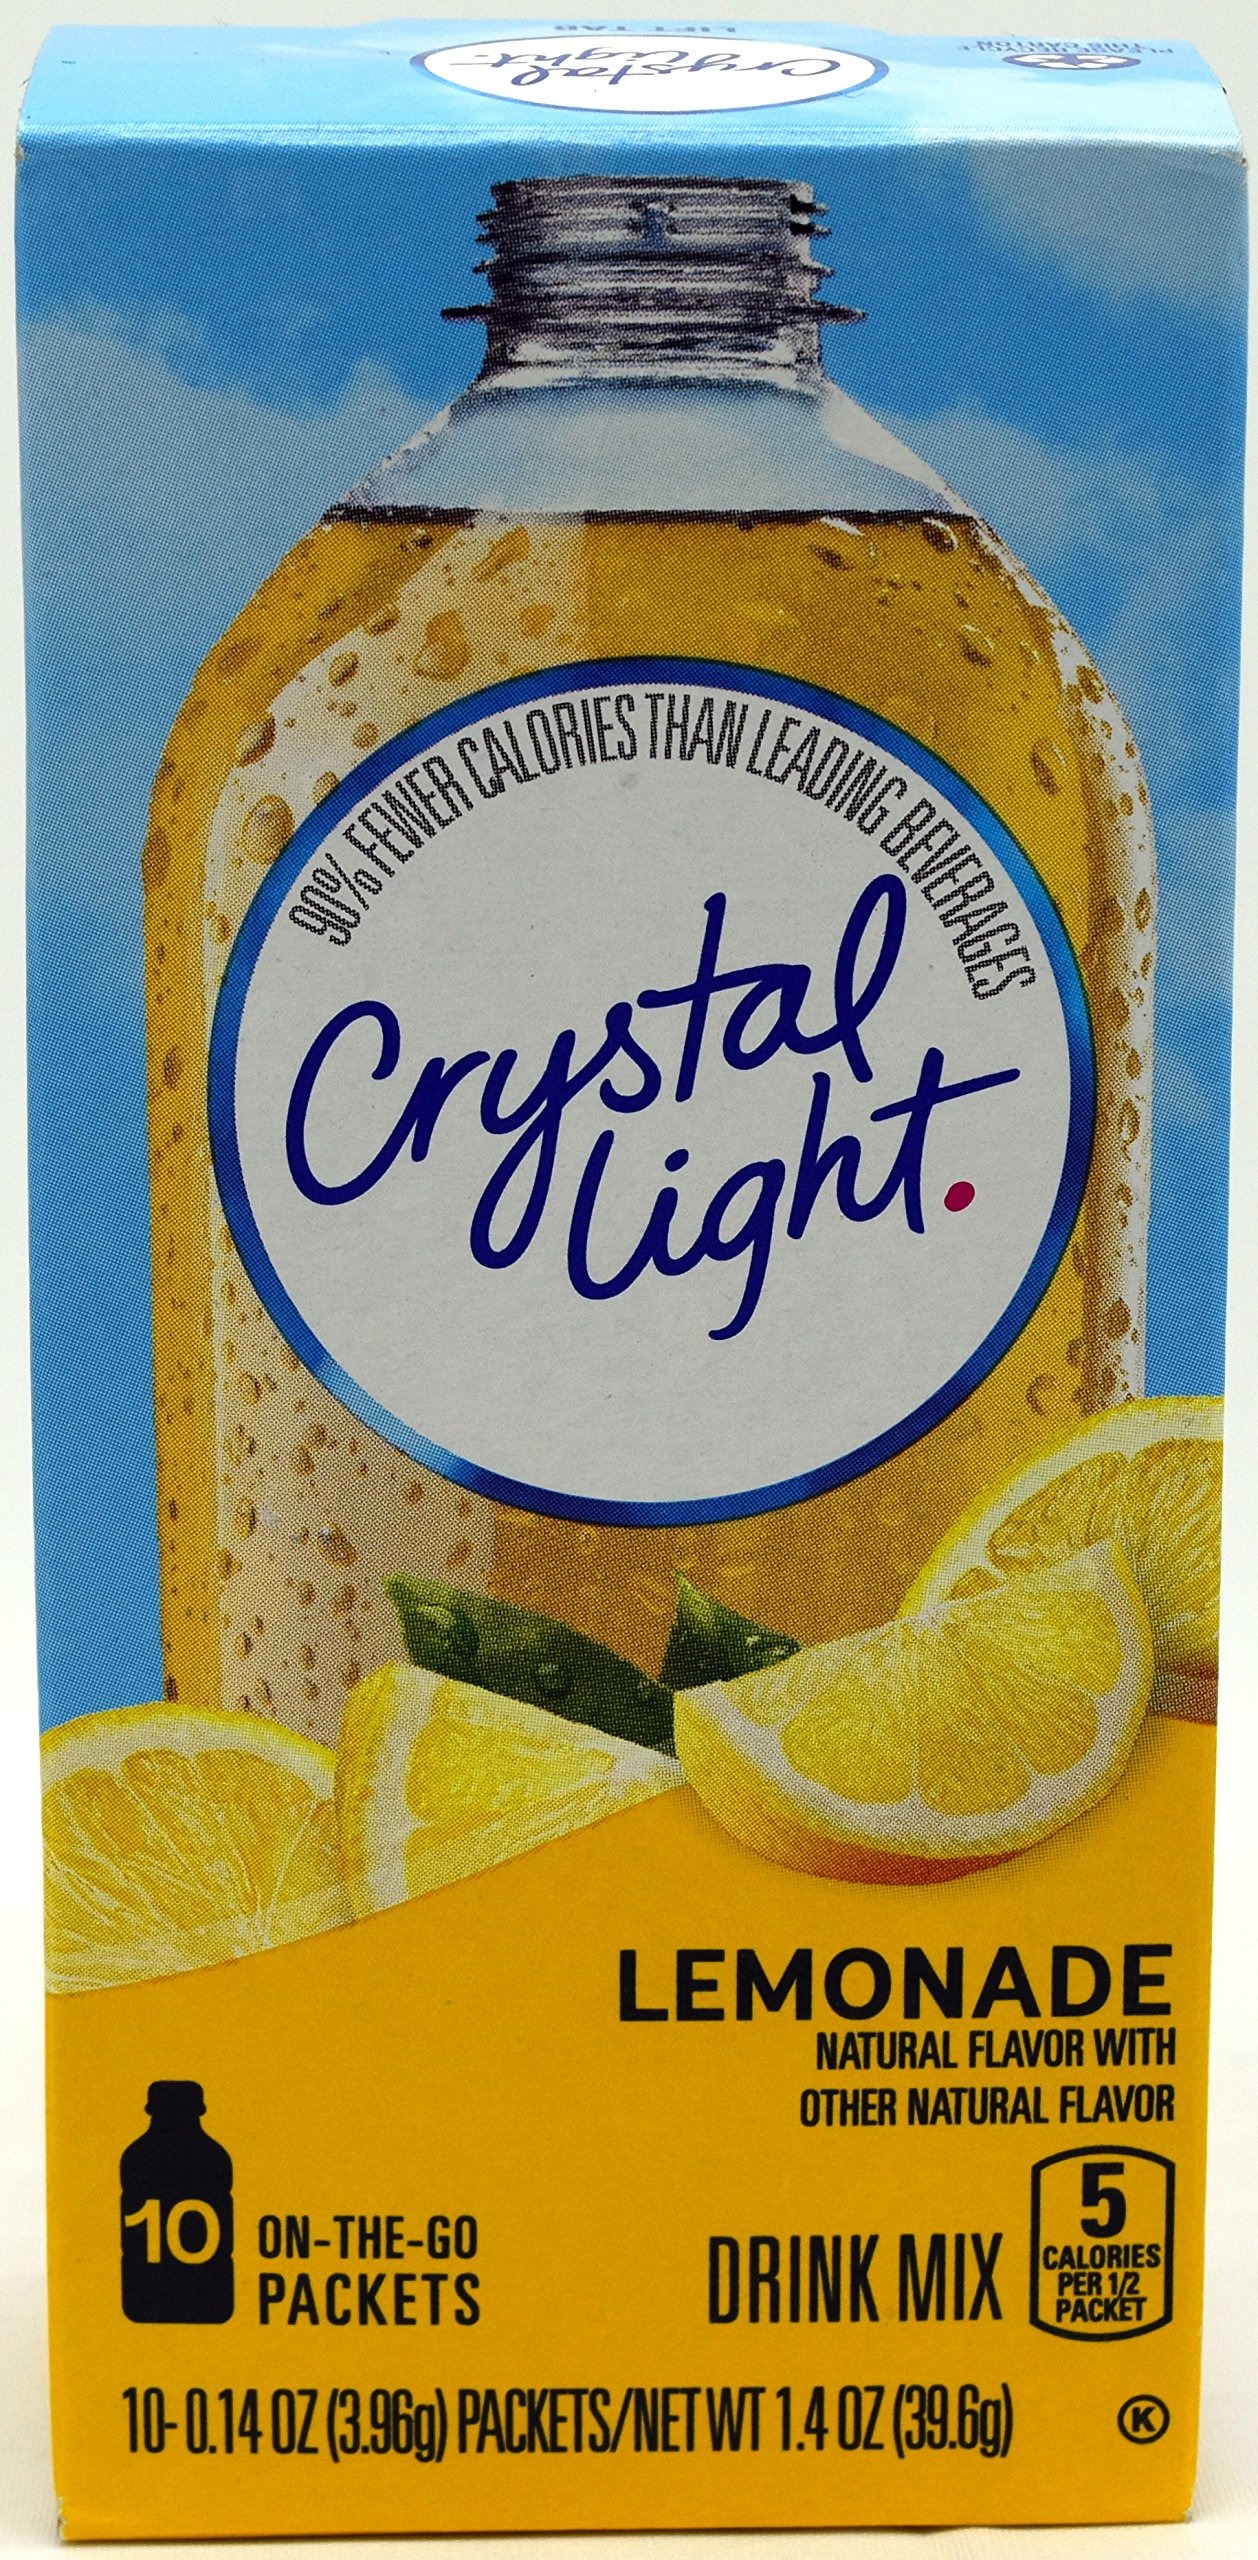
Item Name: Crystal Light On The Go Natural Lemonade Drink Mix, 10-Packet Box (Pack of 5)
Bullet Point 1: Each Box Contains 10 Individual Packets That You Mix With Up To 16.9 Fluid Ounces (500 ml) of Water
Bullet Point 2: Each 8 Ounce (237 ml) Serving Contains 5 Calories
Bullet Point 3: Kosher Product, Contains No Caffeine and is Sugar Free
Bullet Point 4: Low in Sodium and Gluten Free
Bullet Point 5: Crystal Light On The Go has 90% Fewer Calories Than Leading Beverages
Product Description: Crystal Light On The Go turns the water you need into the water you will love. It transforms ordinary water with fabulous fruit flavors and tantalizing teas. Each sip is the perfect way to refresh, renew and satisfy your thirst for something different.
Value: 5.0
Unit: count

Price: 4.055